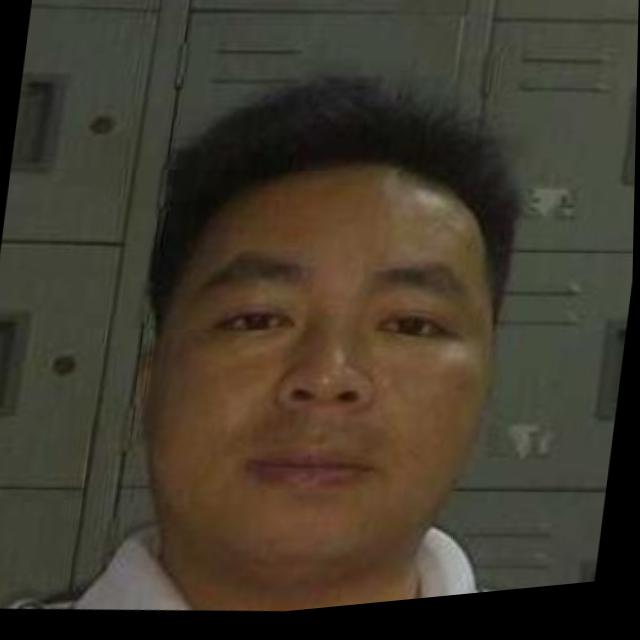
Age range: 21-44